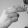
ASL letter: H